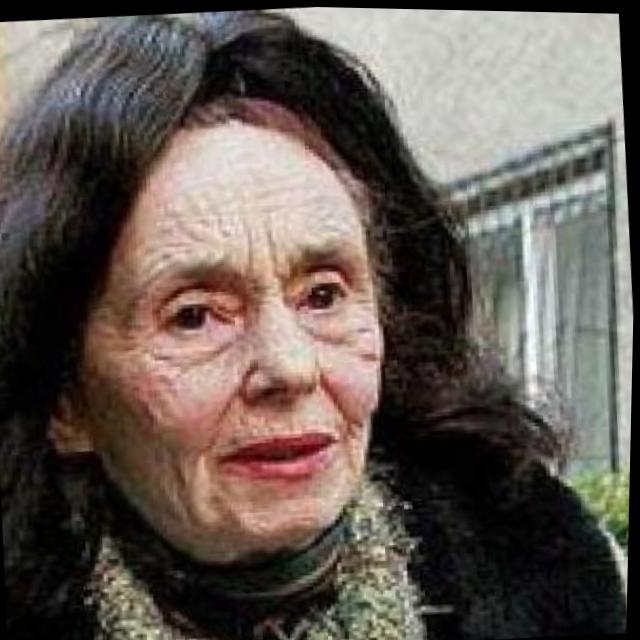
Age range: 65+